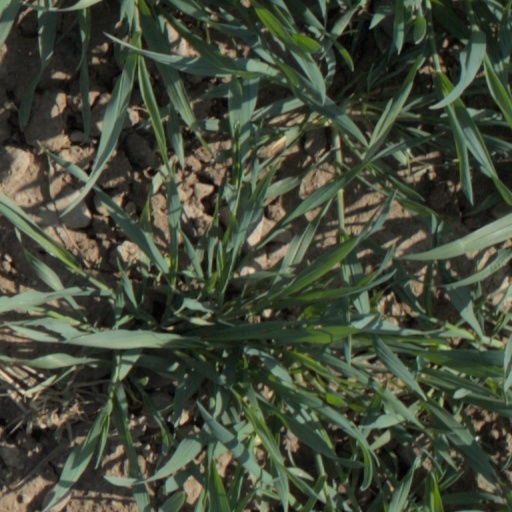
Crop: wheat